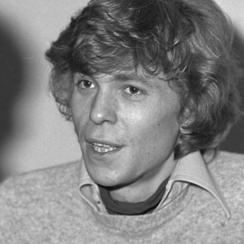
Age: 27